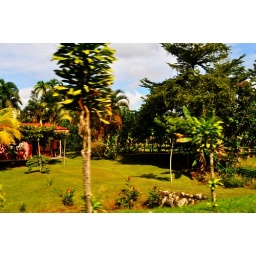
pretty house in the green